Describe the emotion expressed in this image:  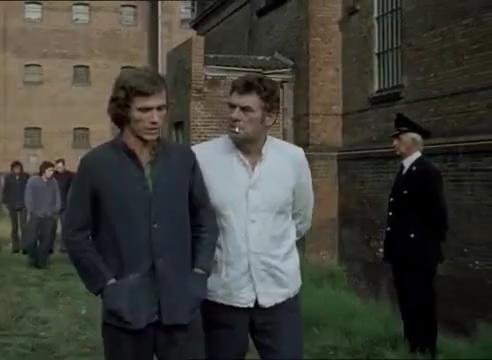
This person displays Suffering, valence and arousal with low intensity.